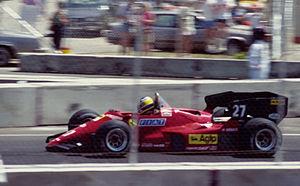
Le Grand Prix de Dallas de Formule 1 1984 qui a eu lieu le 8 juillet 1984 sur le circuit provisoire de Fair Park à Dallas, aux États-Unis, a été remporté par Keke Rosberg sur la Williams-Honda FW09.
Michele Alboreto est un pilote automobile italien, né le 23 décembre 1956 à Milan et mort le 25 avril 2001 sur le Lausitzring en Allemagne. Il a notamment disputé 194 Grands Prix de Formule 1 entre 1981 et 1994, inscrit un total de 186,5 points, 5 victoires, 23 podiums, 2 pole positions et 5 meilleurs tours en course. Il est devenu vice-champion du monde derrière Alain Prost en 1985. Michele Alboreto demeure le dernier pilote italien à s'être imposé en Grand Prix au volant d'une Ferrari. Il a également remporté les 24 Heures du Mans 1997, aux côtés de Stefan Johansson et Tom Kristensen.